Max Baer (boxer)

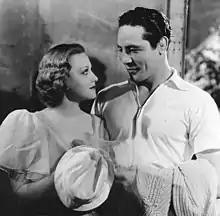
Baer and Jean Howard in "The Prizefighter and the Lady"

Baer's motion picture debut was in "The Prizefighter and the Lady" (1933) opposite Myrna Loy and Walter Huston. In this MGM movie he played Steven "Steve" Morgan, a bartender that the Professor, played by Huston, begins training for the ring. Steve wins a fight, then marries Belle Mercer, played by Loy. He starts seriously training, but it turns out he has a huge ego and an eye for women. Featured were Baer's upcoming opponent, Primo Carnera, as himself, whom Steve challenges for the championship, and Jack Dempsey, as himself, former heavyweight champion, acting as the referee.